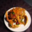
Label: cra